François de Pâris

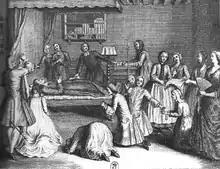
Engraving of François de Pâris's death

Only 36 years old, Pâris died on 1 May 1727. Large numbers of people from across the social spectrum, including the Cardinal Archbishop Noailles, came to attend his funeral in the small chapel at Saint-Médard. During the funeral and after, people began to collect snippets of hair and fingernails, splinters of wood from his casket or furniture, soil from his gravesite, and other souvenirs which might serve as holy relics. He was buried at the graveyard there on the Rue Mouffetard in the 5th arrondissement of Paris, not far from the Jardin des Plantes. Shortly after the funeral, his tomb became the site of religious pilgrimages and purported wonder-working. Miracles were said to be performed before his tomb which left people in a state of ecstasy. The Jansenists came to pray at the cemetery. His admirers composed hymns and self-styled hagiographies praising the late deacon as a saint. In June 1728, Cardinal Noailles started an official enquiry to investigate five of the reported miracles and in the end his findings led to him posthumously bestowing upon François the title of "bienheureux". Many of the city's prominent Jansenists wanted Pâris to be made into a saint, and Cardinal Noailles even began the process of beatification.